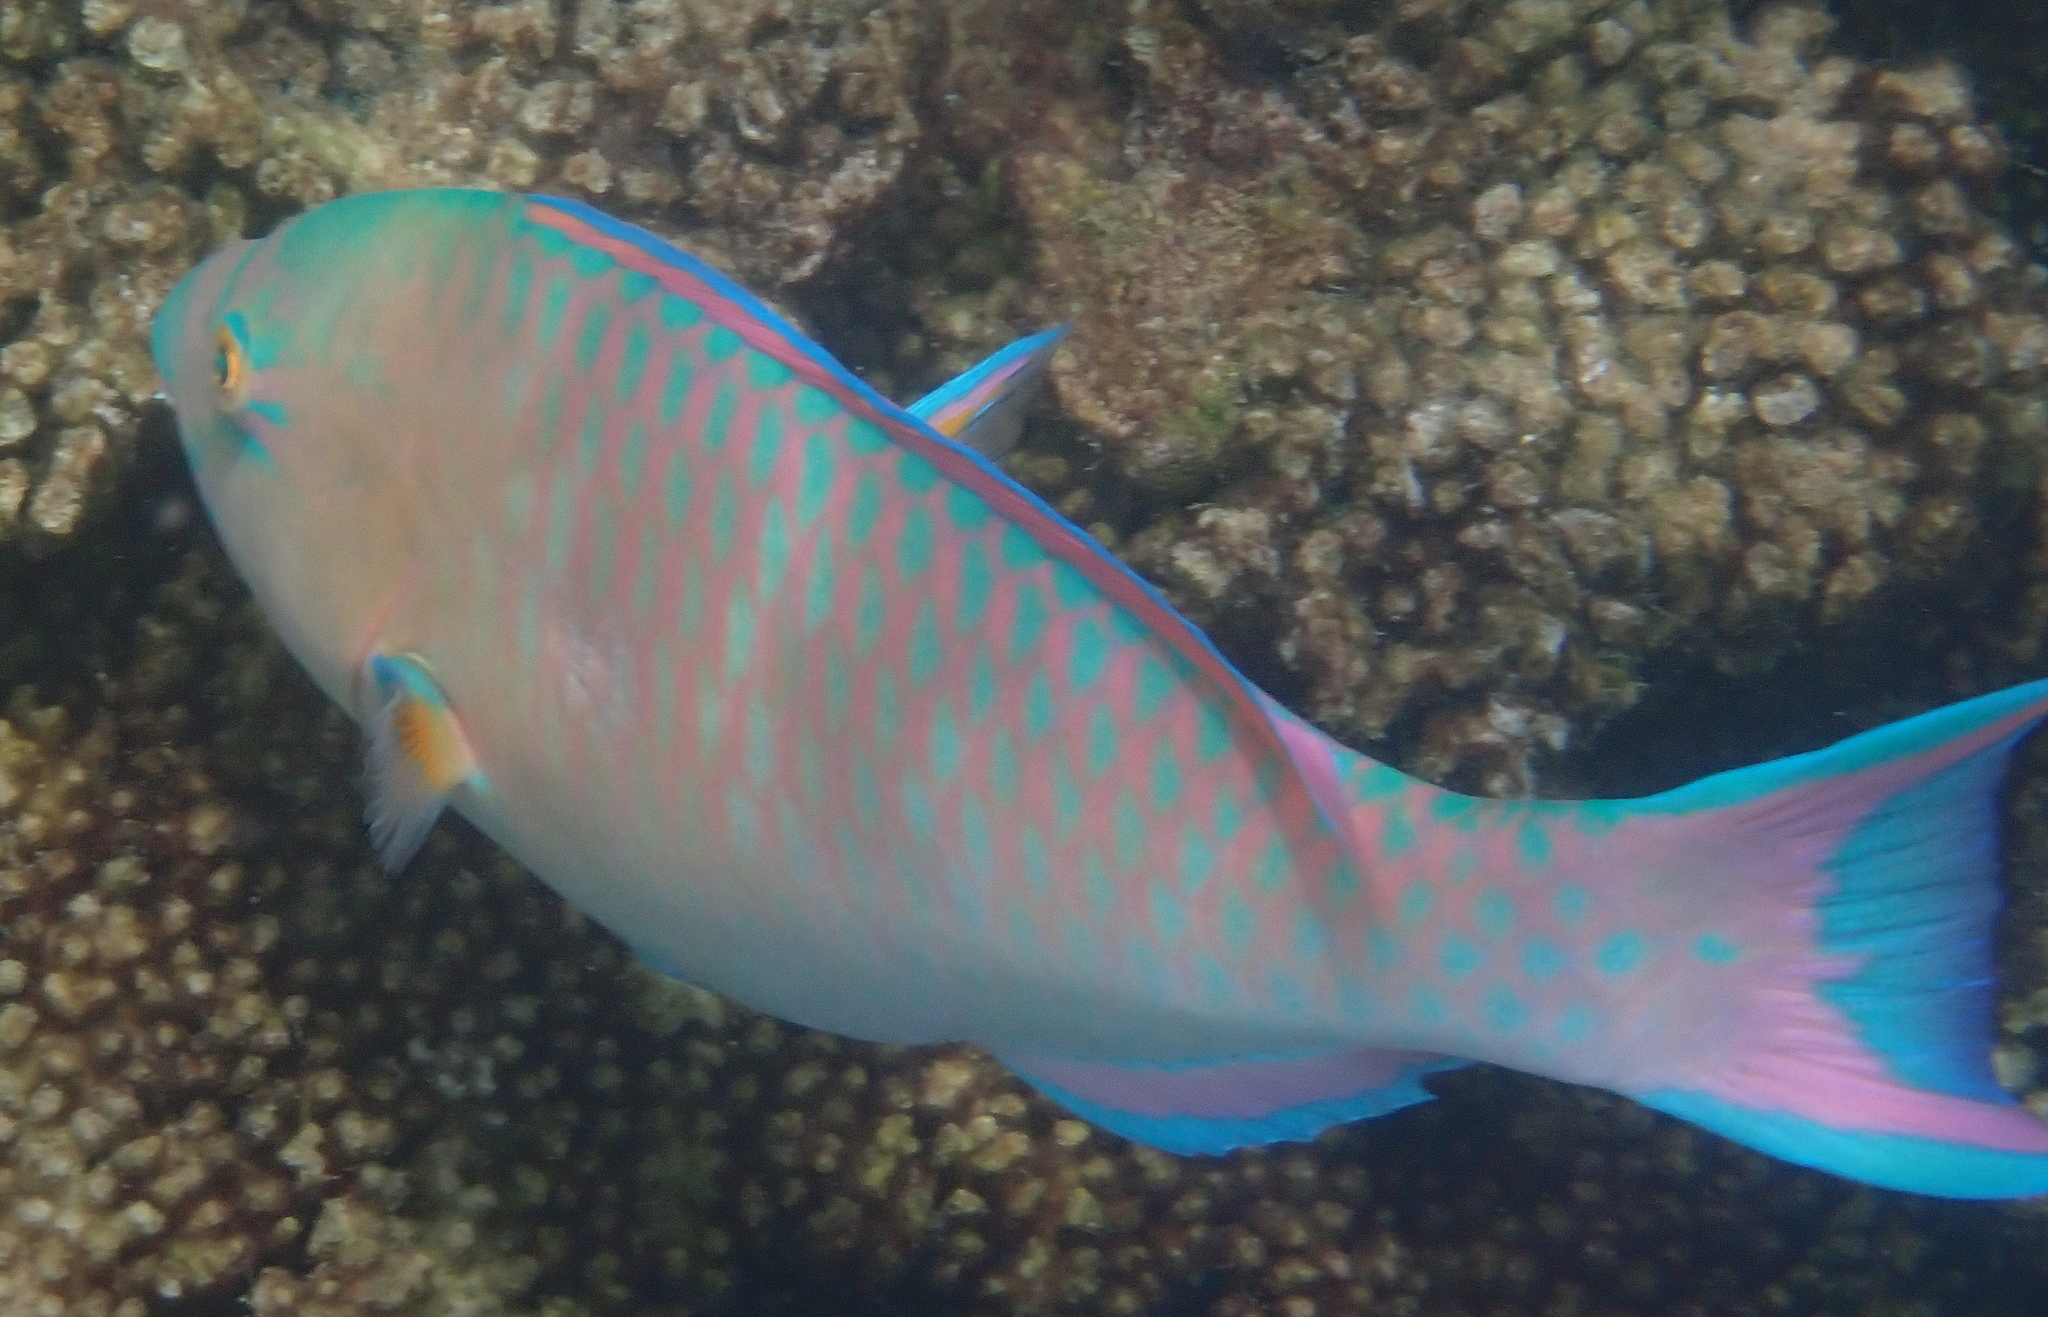
Scarus ghobban (Blue-barred Parrotfish)